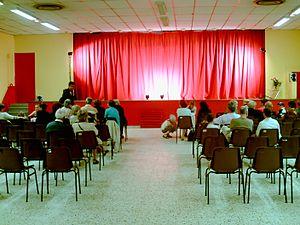
Serpaize est une commune française située dans le département de l'Isère, en région Auvergne-Rhône-Alpes.